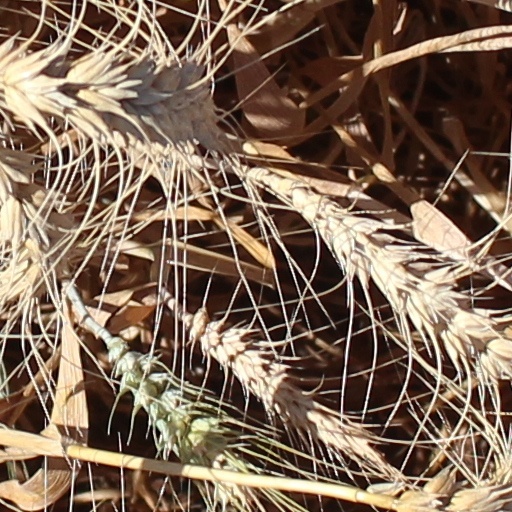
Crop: wheat